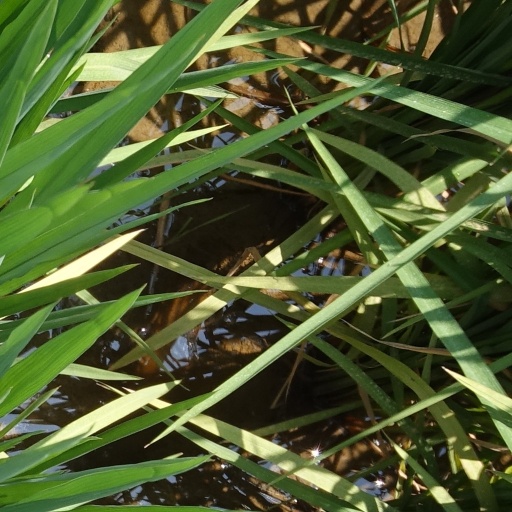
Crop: rice